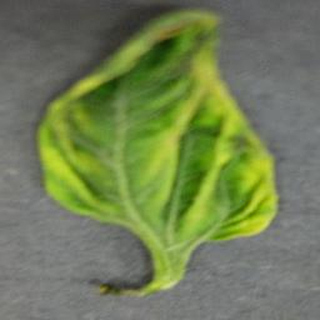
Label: tomato_yellow_leaf_curl_virus